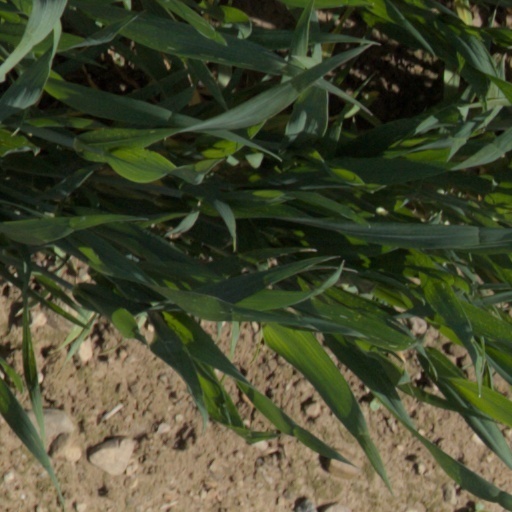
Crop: wheat